Linda Nielsen

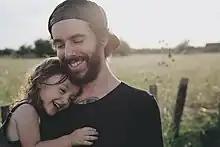
Daughter with her father

Nielsen has conducted extensive research on the importance of father–daughter relationships both during childhood on subsequent adult life, with a special emphasis on the relationship between daughters and divorced fathers.